Mike Tyson

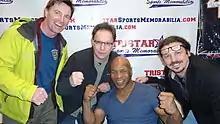
Tyson in February 2013

In an interview with "USA Today" published on June 3, 2005, Tyson said, "My whole life has been a waste – I've been a failure." He continued: "I just want to escape. I'm really embarrassed with myself and my life. I want to be a missionary. I think I could do that while keeping my dignity without letting people know they chased me out of the country. I want to get this part of my life over as soon as possible. In this country nothing good is going to come of me. People put me so high; I wanted to tear that image down." Tyson began to spend much of his time tending to his 350 pigeons in Paradise Valley, an upscale enclave near Phoenix, Arizona.